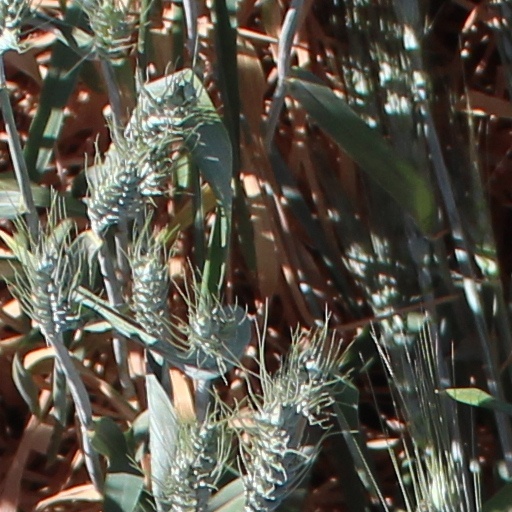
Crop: wheat